Clematis flammula

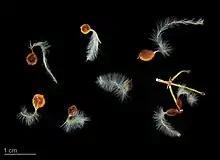
"Clematis flammula" – MHNT

Clematis flammula, the fragrant virgin's bower, is a species of flowering plant in the family Ranunculaceae. This deciduous climbing plant is native to southern Europe and northern Africa, but it is cultivated worldwide as an ornamental plant in gardens. It bears fragrant white flowers and small green achenes. When the flowers are newly opened they have a strong sweet almond fragrance. "Clematis × aromatica", the scented clematis, is the result of a cross with "Clematis integrifolia".